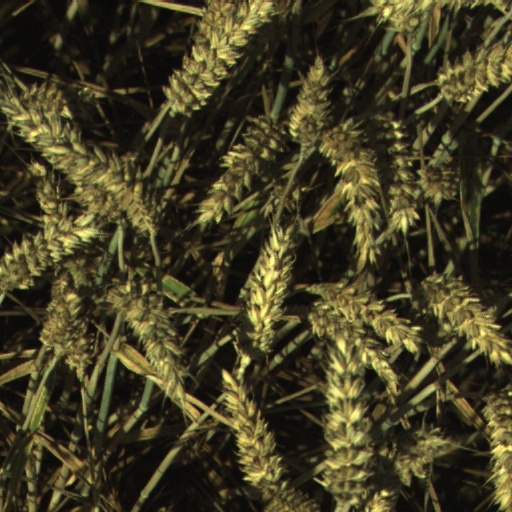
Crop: wheat